Craig Field (airport)

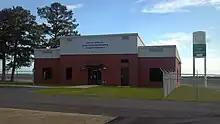
The John W. Jones, Jr. Airport Terminal

Craig Field covers at an elevation of 166 feet (51 m). Its single operational runway, Rwy 15/33, is 8,002 by 150 feet (2,439 x 46 m) asphalt/concrete. In the year ending November 2, 2009, the airport had 38,550 aircraft operations, an average 105 per day: 89% general aviation, 10% military, and 1% air taxi. Eight single-engine aircraft were then based at the airport.